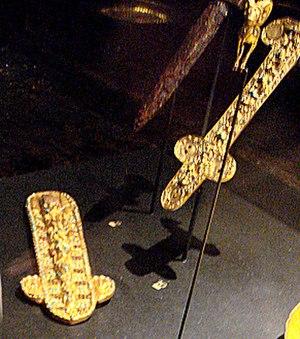
Tillia tepe, Tilia tepe, Tillya tepe, ou Tillā tapa ou « le tertre d’or », ou « la colline de l’or » est un site archéologique afghan situé dans la province de Djôzdjân à proximité de Chéberghân et fouillé en 1978 par une équipe soviéto-afghane dirigée par l’archéologue russo-grec Viktor Sarianidi, un an avant l’invasion soviétique de l’Afghanistan de 1979.